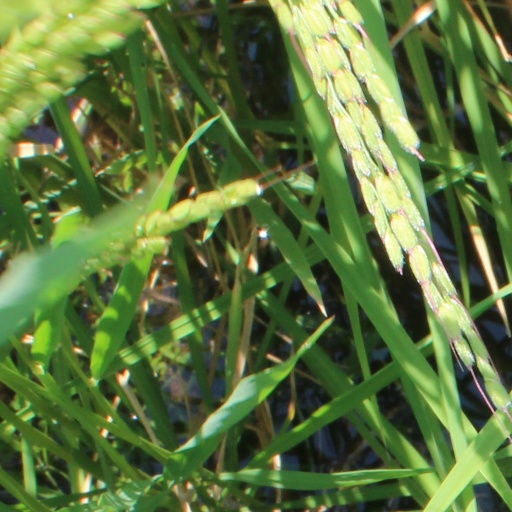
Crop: rice